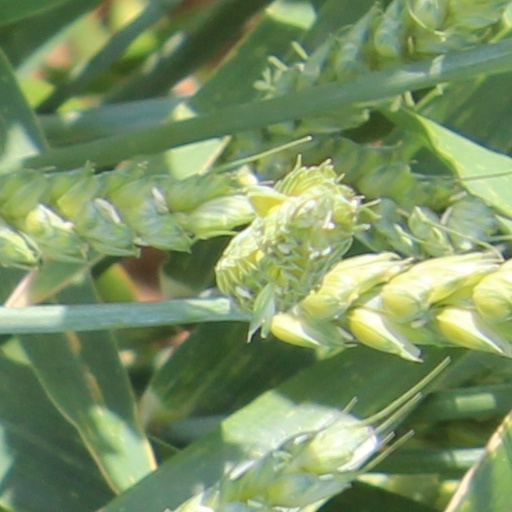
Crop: wheat